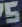
Number: 5